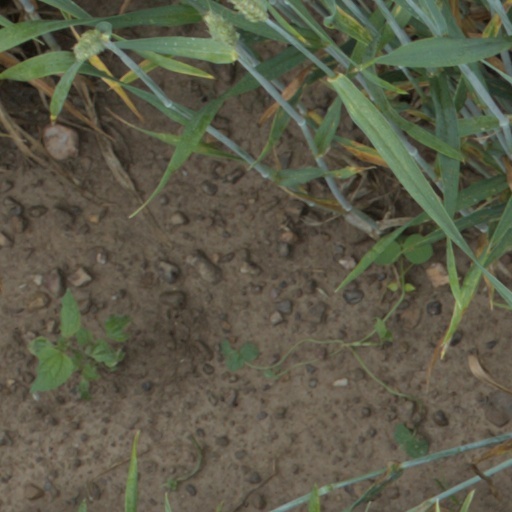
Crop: wheat